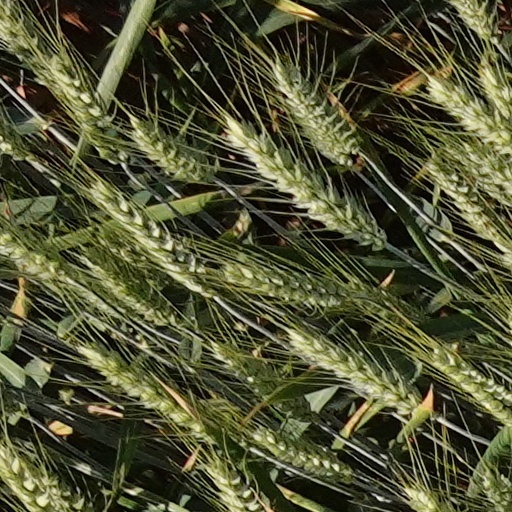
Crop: wheat